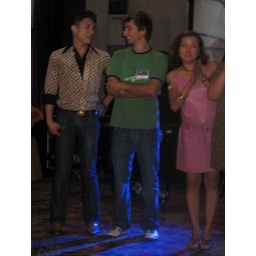
my aunt and the cute french boy beside her won